Virus Pathogen Database and Analysis Resource

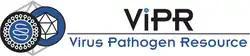
VIPR logo

The Virus Pathogen Database and Analysis Resource (ViPR) is an integrative and comprehensive publicly available database and analysis resource to search, analyze, visualize, save and share data for viral pathogens in the U.S. National Institute of Allergy and Infectious Diseases (NIAID) Category A-C Priority Pathogen lists for biodefense research, and other viral pathogens causing emerging/reemerging infectious diseases. ViPR is one of the five Bioinformatics Resource Centers (BRC) funded by NIAID, a component of the National Institutes of Health (NIH), which is an agency of the United States Department of Health and Human Services.